Kotputli-Behror district

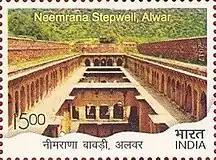

Neemrana Fort Complex in the Neemarna Tehsil is the most important Landmark. The famous Neemrana fort was built in the 16th century and was occupied by Chouhans claiming to be descendants of Prithviraj of Ajmer till 1947.